Bishkek Central Mosque

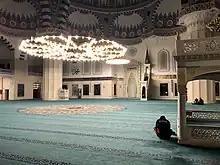
Interior

The Central Mosque of Imam Sarakhsi, commonly known as the Bishkek Central Mosque is a mosque in Bishkek, Kyrgyzstan.